Peter Bishop

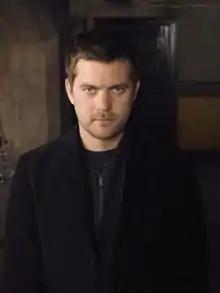

Peter Bishop is a fictional character of the Fox television series "Fringe". He is portrayed by Joshua Jackson.